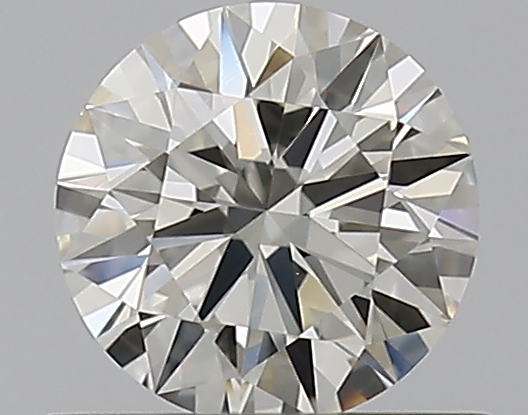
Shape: round
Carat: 0.5
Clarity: VVS2
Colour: J
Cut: EX
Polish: EX
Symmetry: VG
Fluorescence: N
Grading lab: GIA
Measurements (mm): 5.14 x 5.16 x 3.11